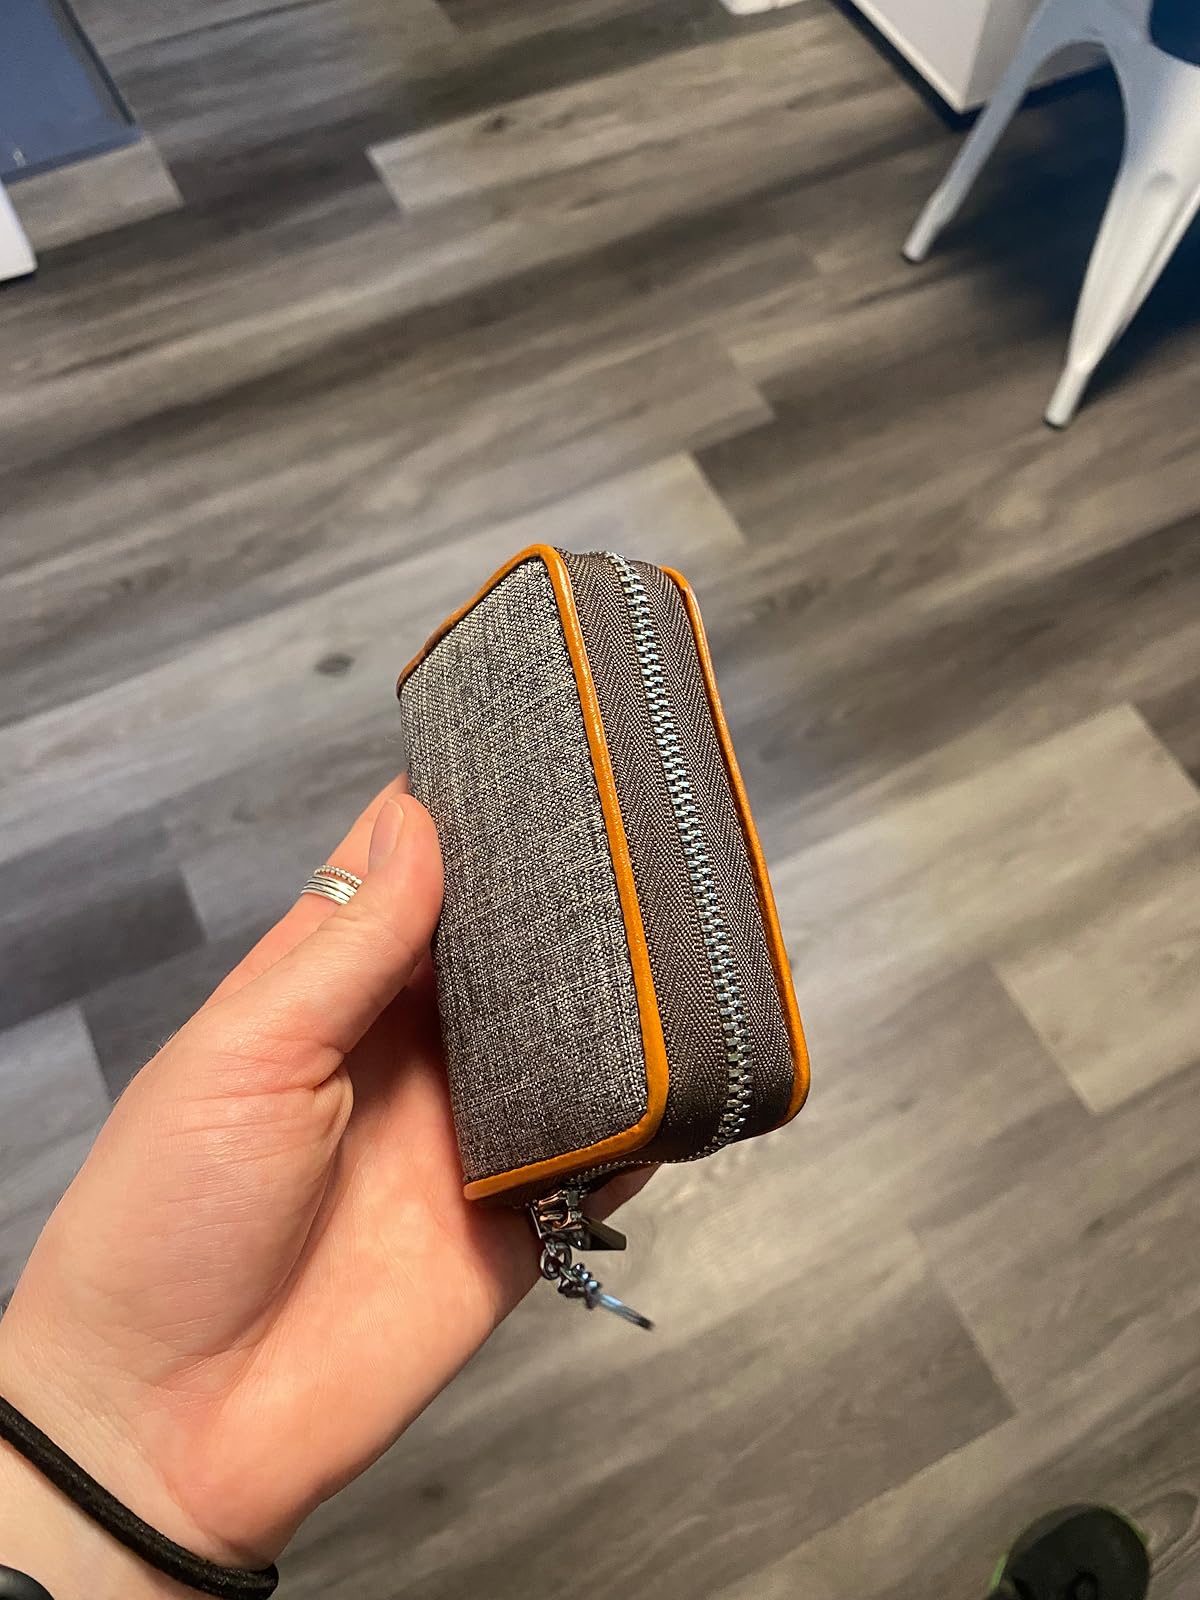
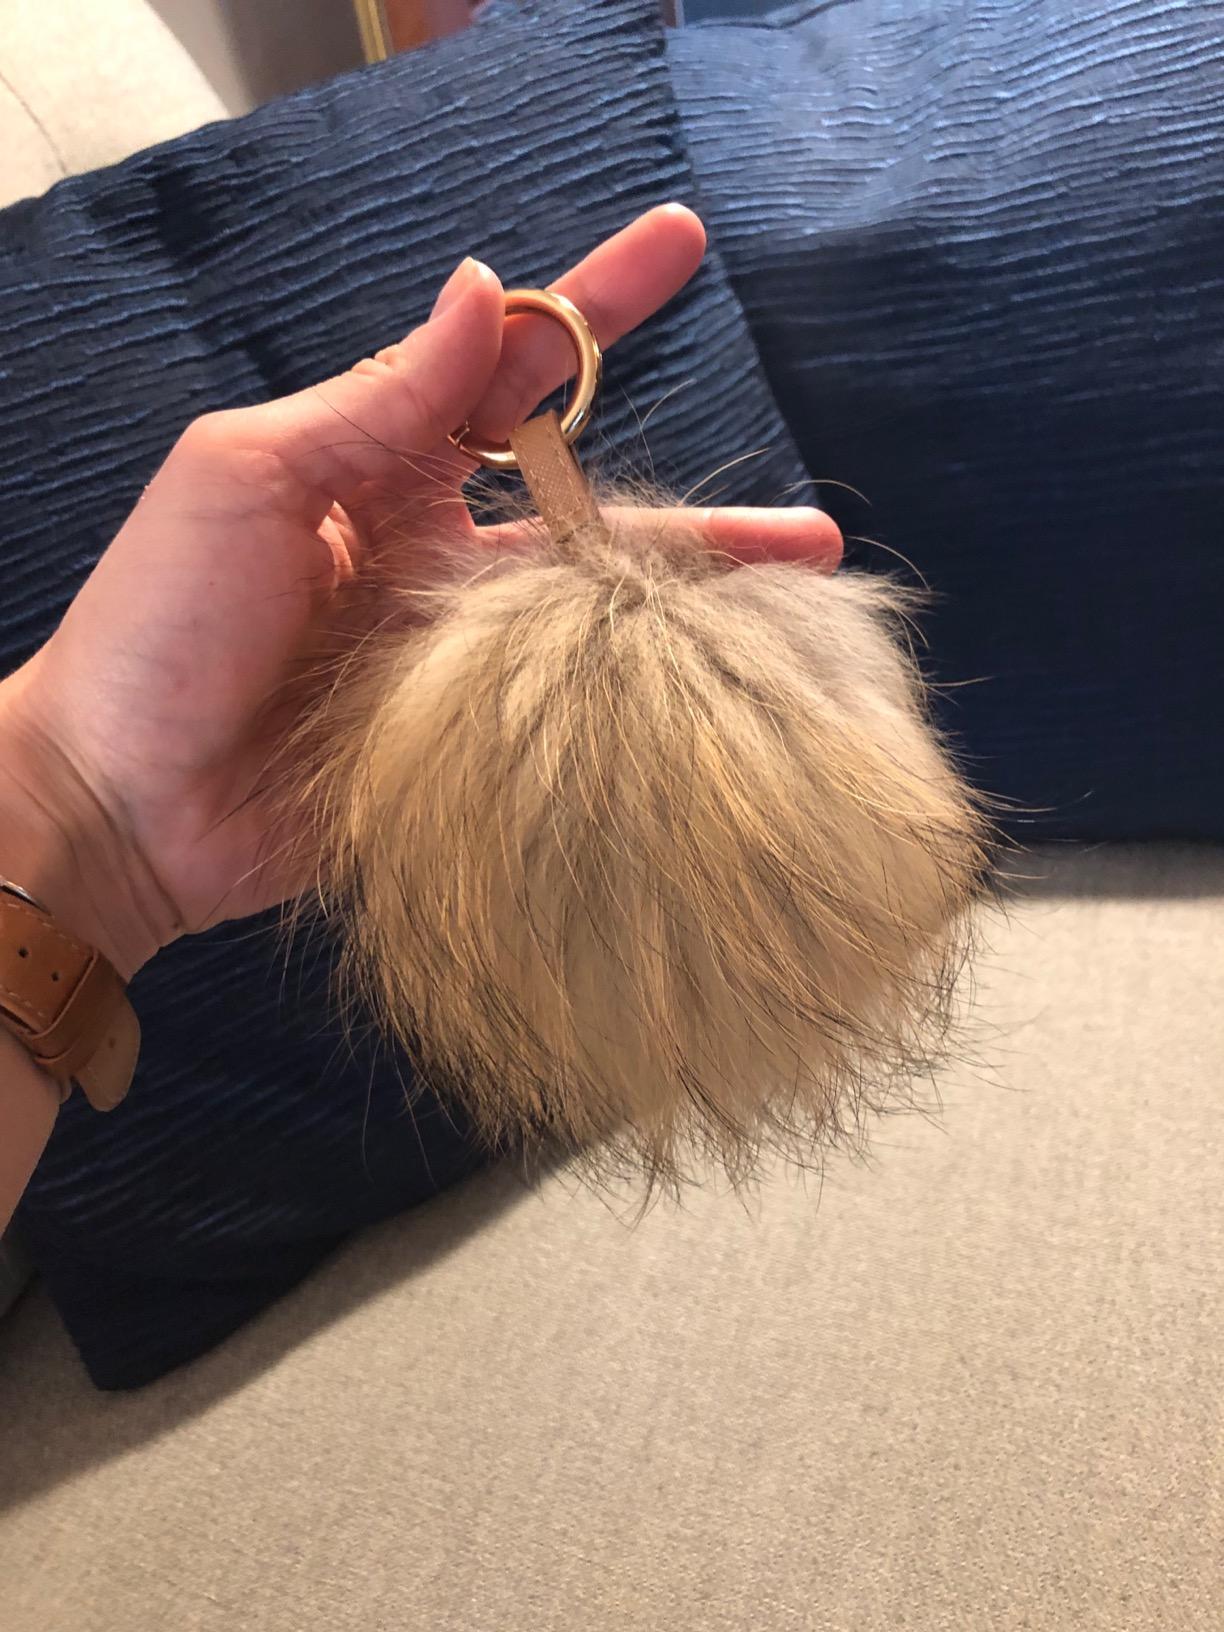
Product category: accessories_keychain
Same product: no